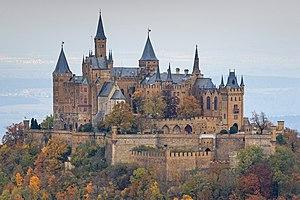
Friedrich August Stüler, né le 28 janvier 1800 à Mühlhausen et mort le 18 mars 1865 à Berlin, est un architecte prussien, élève de Karl Friedrich Schinkel, qui fut renommé à son époque à Berlin, où il construisit entre autres le Nouveau Musée.
Le château de Hohenzollern est un château situé à environ cinquante kilomètres au sud de Stuttgart, en Allemagne. Il est considéré comme le fief ancestral de la famille royale et impériale des Hohenzollern.
Le Jura souabe est une chaîne de montagne du sud-ouest de l'Allemagne.